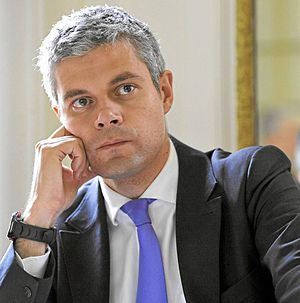
Regeringen François Fillon III / Regeringen / Ministre
Regeringen François Fillon III var Frankrigs regering fra 14. november 2010 til 10. maj 2012.